Siege of Basing House

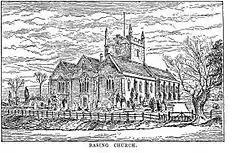
Basing Church

The feeling of the day about the slaughter among supporters of the Parliamentary cause is well brought out in a contemporary London newspaper. "The enemy, for aught I can learn, desired no quarter, and I believe that they had but little offered them. You must remember what they were: they were most of them Papists; therefore our muskets and our swords did show but little compassion, and this house being at length subdued, did satisfy for her treason and rebellion by the blood of the offenders".